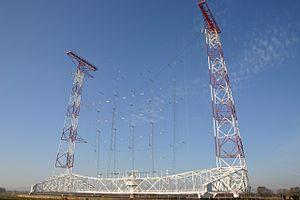
Antenne de radiodiffusion à la station d'émission d'ondes courtes de Moosbrunn du service autrichien de radiodiffusion (Österreichischen Rundfunksender GmbH, ORS), Moosbrunn, Autriche. Il s'agit d'une antenne rideau, composée de plusieurs éléments dipolaires en fil devant un réflecteur vertical à rideaux de fils parallèles. Il émet un faisceau d'ondes radio à un angle peu profond au-dessus de l'horizon, qui est réfléchi par l'ionosphère et retourne vers la Terre au-delà de l'horizon. L'antenne entière est montée sur un bâtiment sur une broche de sorte qu'il peut être tourné dans des directions différentes.